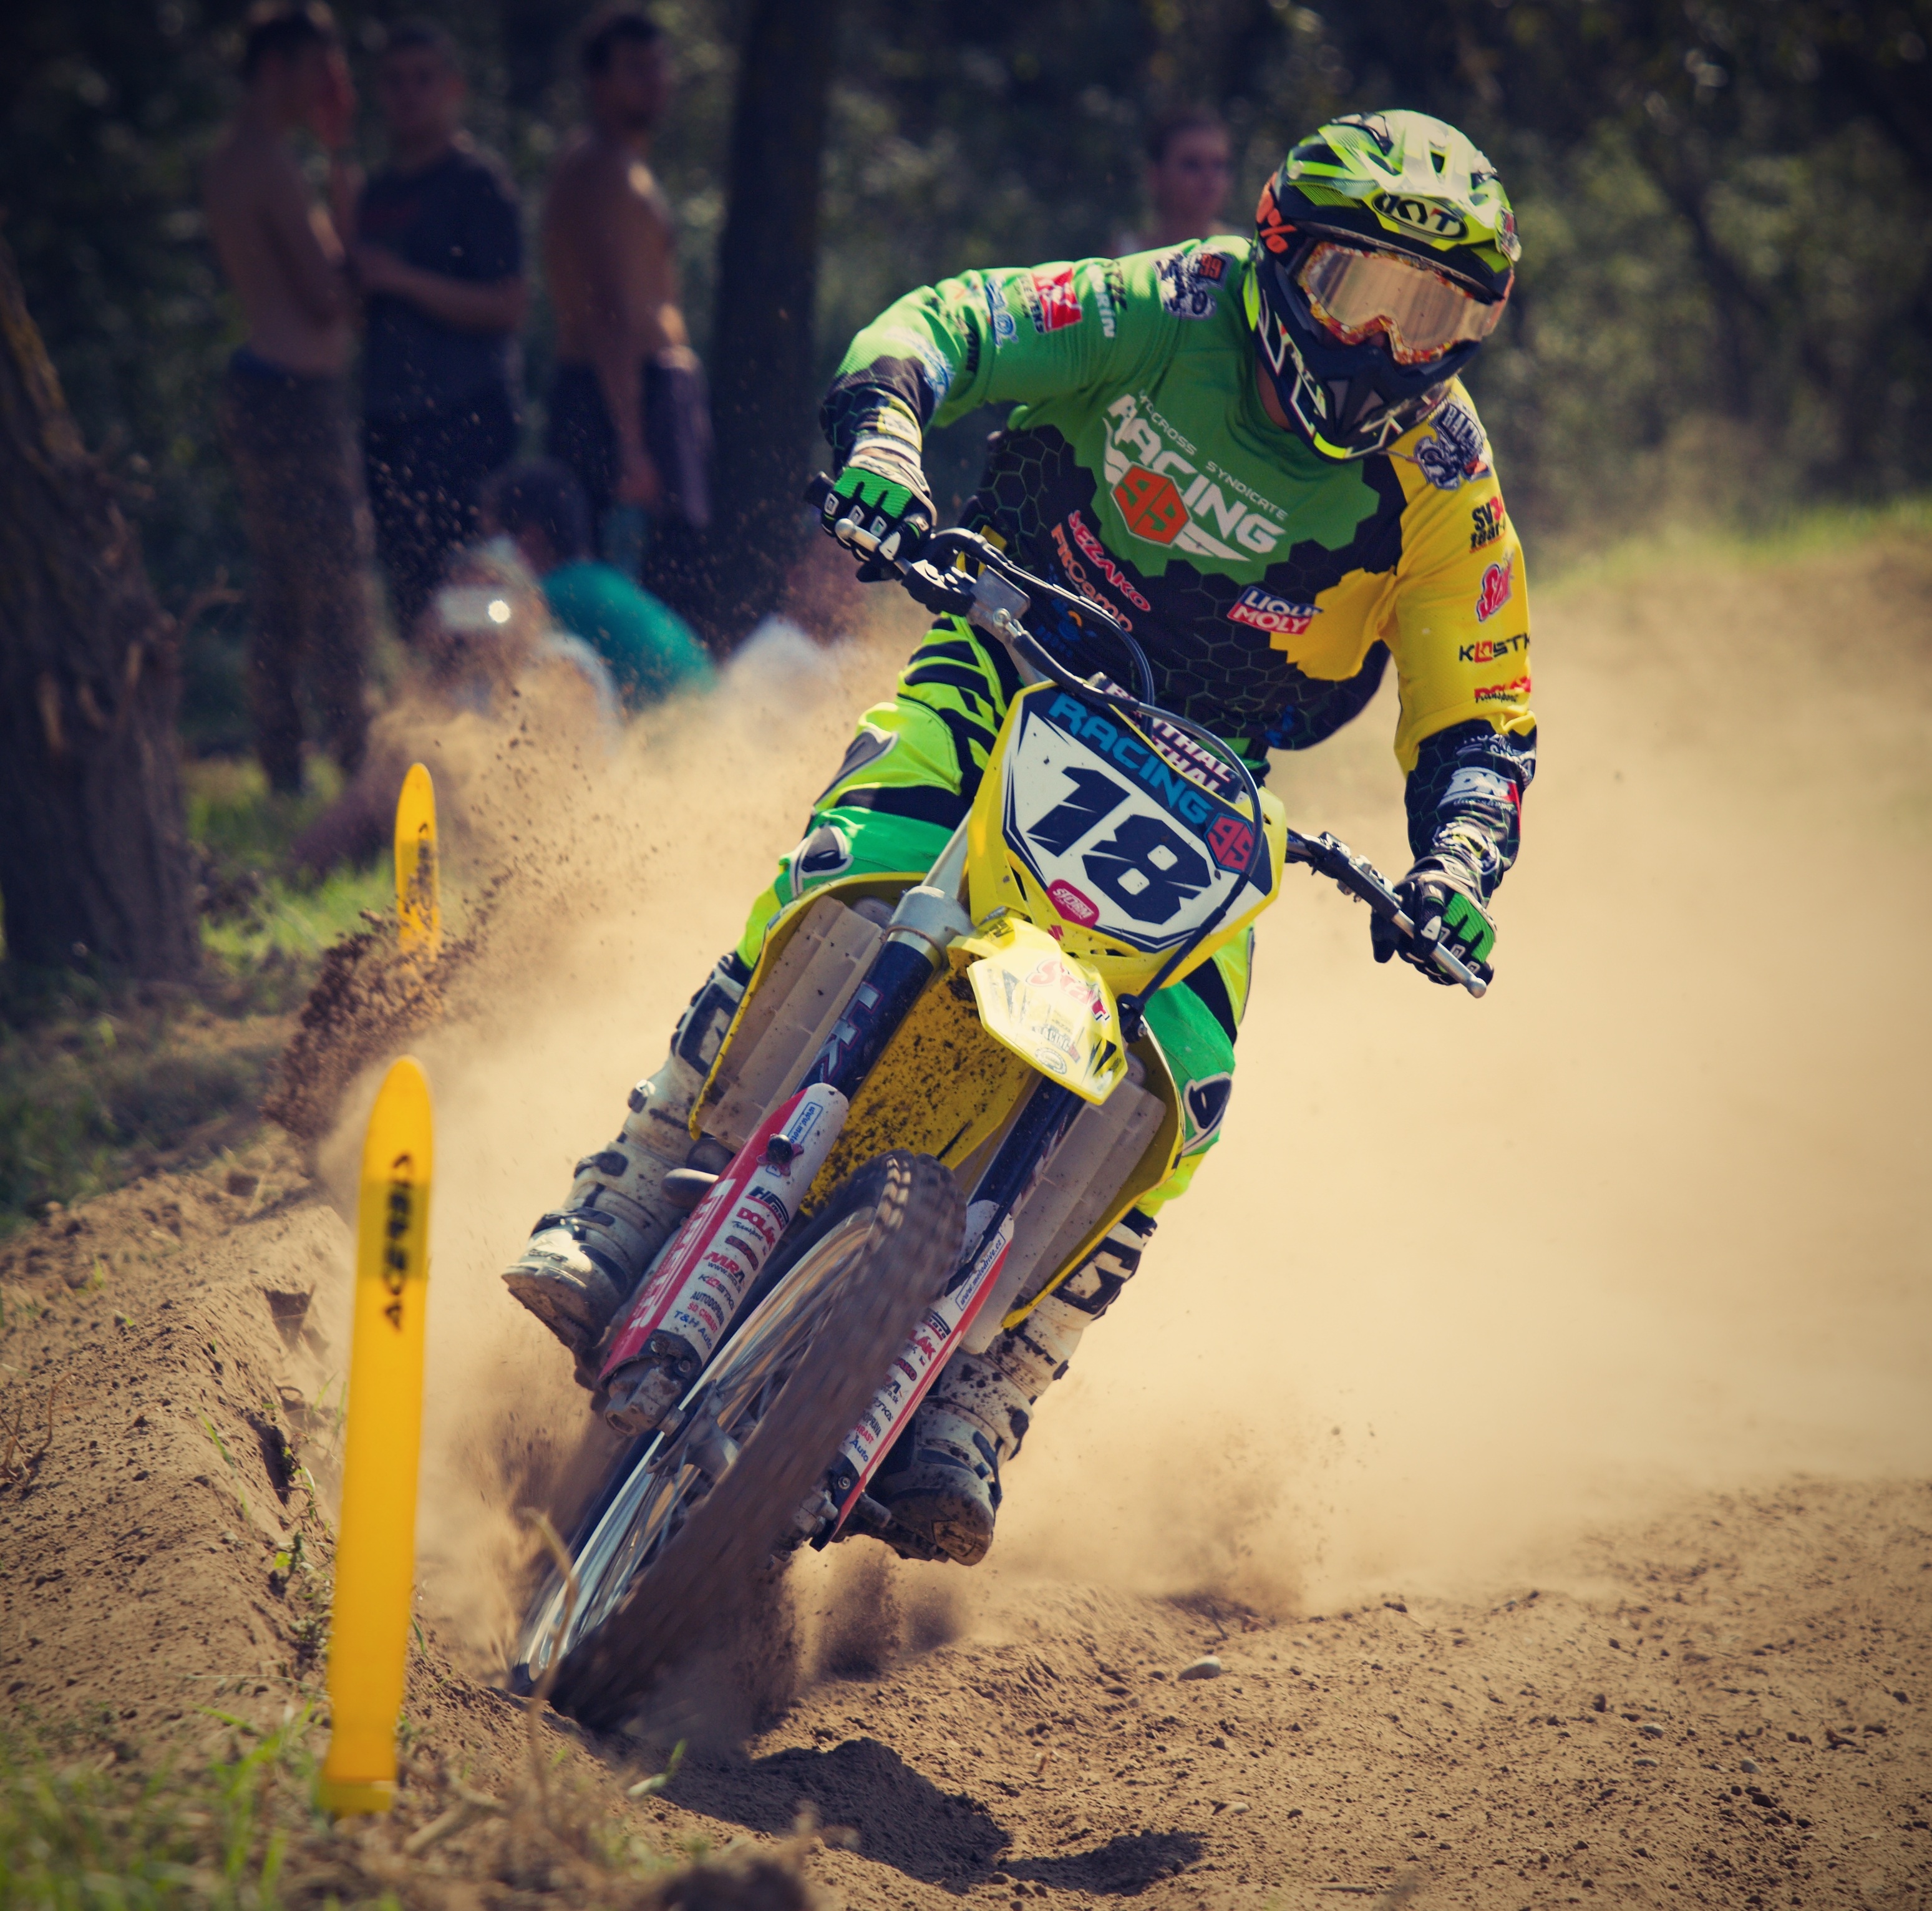
sport, vehicle, motorcycle, motocross, cross, extreme sport, motorbike, race, sports, racing, motorsport, slovakia, freestyle motocross, bike rider, motorcycle racing, motor sport, downhill mountain biking, stunt performer, endurocross, dirt track racing